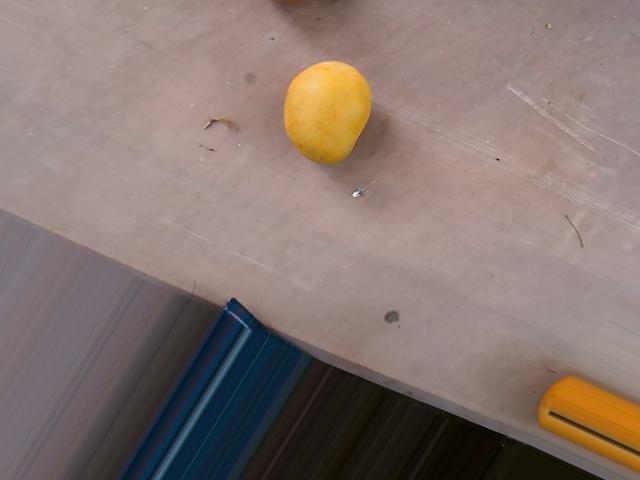
Label: Ripe_Mango